David Saint-Jacques

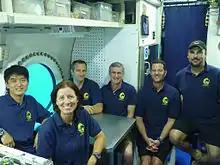
The NEEMO 15 crew. Left to right: Takuya Onishi, Shannon Walker, Saint-Jacques, Steve Squyres, and Aquarius habitat technicians Nate Bender and James Talacek.

Saint-Jacques was selected in May 2009 by the Canadian Space Agency (CSA) as one of two CSA astronaut positions, after a long process selection attended by 5,351 candidates, and moved to Houston to be one of 14 members of the 20th NASA astronaut class. He then graduated from Astronaut Candidate Training that included scientific and technical briefings, intensive instruction in International Space Station systems, extravehicular activity (EVA), robotics, physiological training, T-38 flight training, Russian language and water and wilderness survival training. Since graduation, he has been assigned to the Robotics Branch of the Astronaut Office.